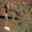
Label: deer